Foreign policy of the George W. Bush administration

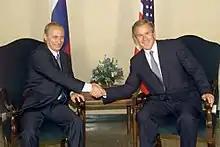
President Bush and Russian President Vladimir Putin, July 2001

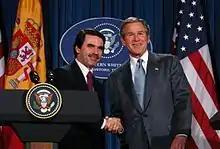
President Bush and Spanish Prime Minister José María Aznar, February 2003

German Chancellor Gerhard Schröder sent forces to Afghanistan as part of NATO operations of the U.S. led war in Afghanistan because due to Germany having a long experience with terrorism itself, Schröder declared solidarity with the United States after the September 11 attacks in 2001. When Schröder left office, Germany had 2,000 troops in Afghanistan, the largest contingent from any nation other than the United States, UK, France, Canada and after two years Afghanistan.